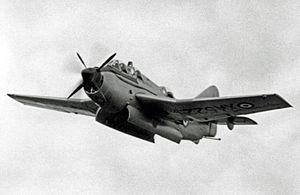
L’Armstrong Siddeley Double Mamba est un turbopropulseur britannique conçu et développé à la fin des années 1940. D'une puissance d'environ 3 000 à 4 000 ch, il fut utilisé essentiellement sur l'avion de lutte anti-sous-marine Fairey Gannet, développé pour la Fleet Air Arm de la Royal Navy.